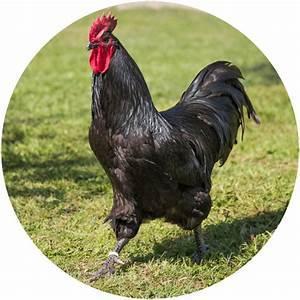
chicken